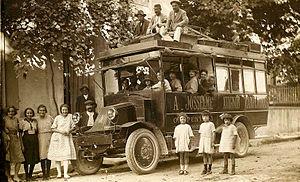
Autocar Carpentras Avignon A
Le transport en commun ou transport public est un mode de transport consistant à transporter plusieurs personnes ensemble sur un même trajet. Il est généralement accessible en contrepartie d'un titre de transport comme un billet, un ticket ou une carte. Néanmoins il peut être mis à disposition du public à titre gracieux dans certaines circonstances.